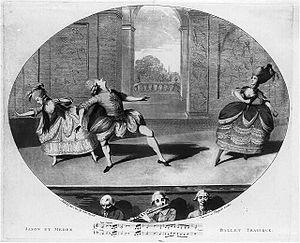
Le costume de ballet est le costume utilisé par les danseurs classiques.
Jason et Médée est un ballet d'action en 2 actes de Jean-Georges Noverre, musique de Jean-Joseph Rodolphe, créé au Hoftheater de Stuttgart le 11 février 1763. Les principaux interprètes sont Nancy Levier, Gaëtan Vestris, Luisa Toscani, Angiolo Vestris, Marguerite-Louise Sauveur-Noverre, Anna Maria Salomoni, St. Léger et Charles Le Picq, Lépi, Joachim Delaître, Charles Le Picq, Luigi Balletti, St. Léger et Louis Dauvigny.
Le ballet d'action ou ballet-pantomime est un spectacle chorégraphique narratif, dont l'histoire est développée à l'aide de la danse et de la pantomime. Il naît au XVIIIᵉ siècle, sous l'influence de l'opéra-ballet et de la comédie-ballet que Lully, Molière et Beauchamp avaient portés sur les scènes d'Europe durant le règne de Louis XIV.
La rhingrave est une jupe-culotte qui faisait partie du costume masculin de l'époque 1640-1670.